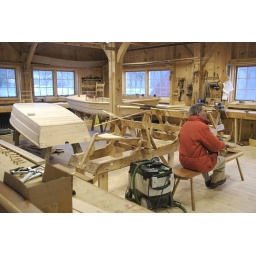
Demonstrating the sanding horse in the boat shop